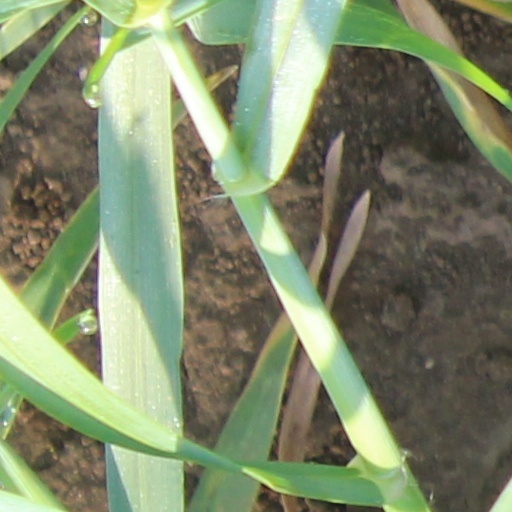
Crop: wheat